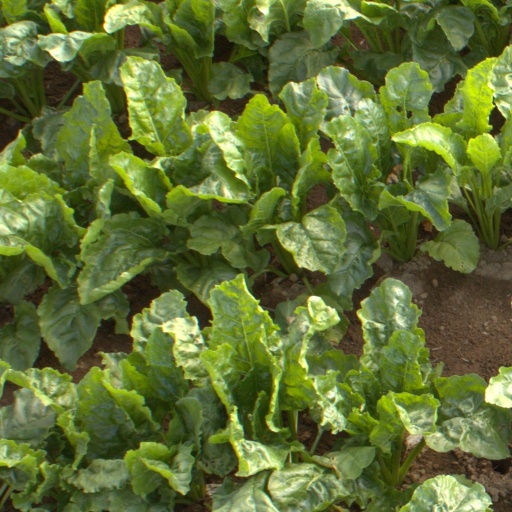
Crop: sugar beet